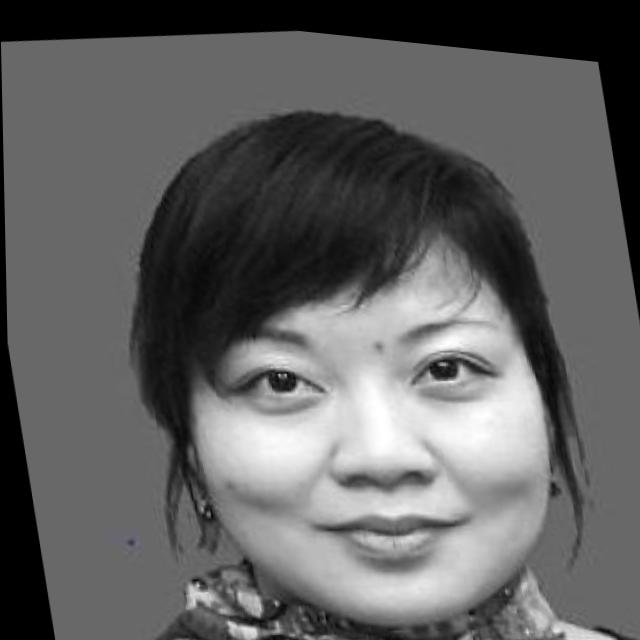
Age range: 21-44